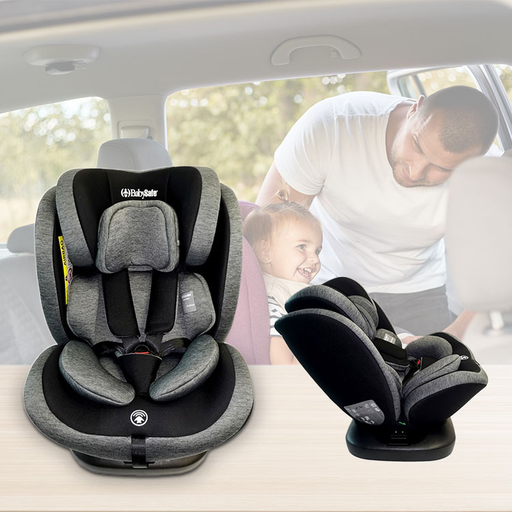
קטגוריה: עולם הילדים והפעוטות
תיאור: כיסא בטיחות מסתובב 360 BabySafe
דגם: G409 I-SIZE